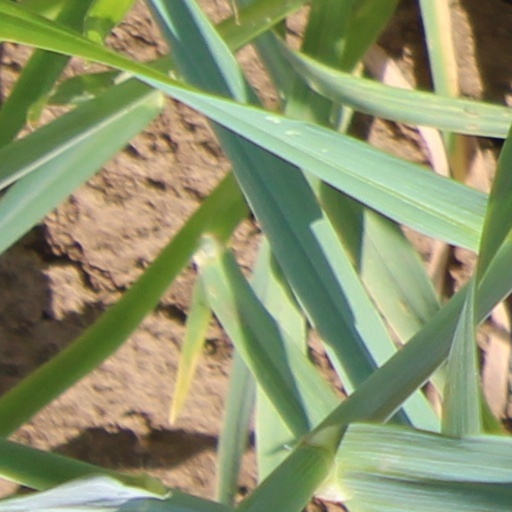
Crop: wheat